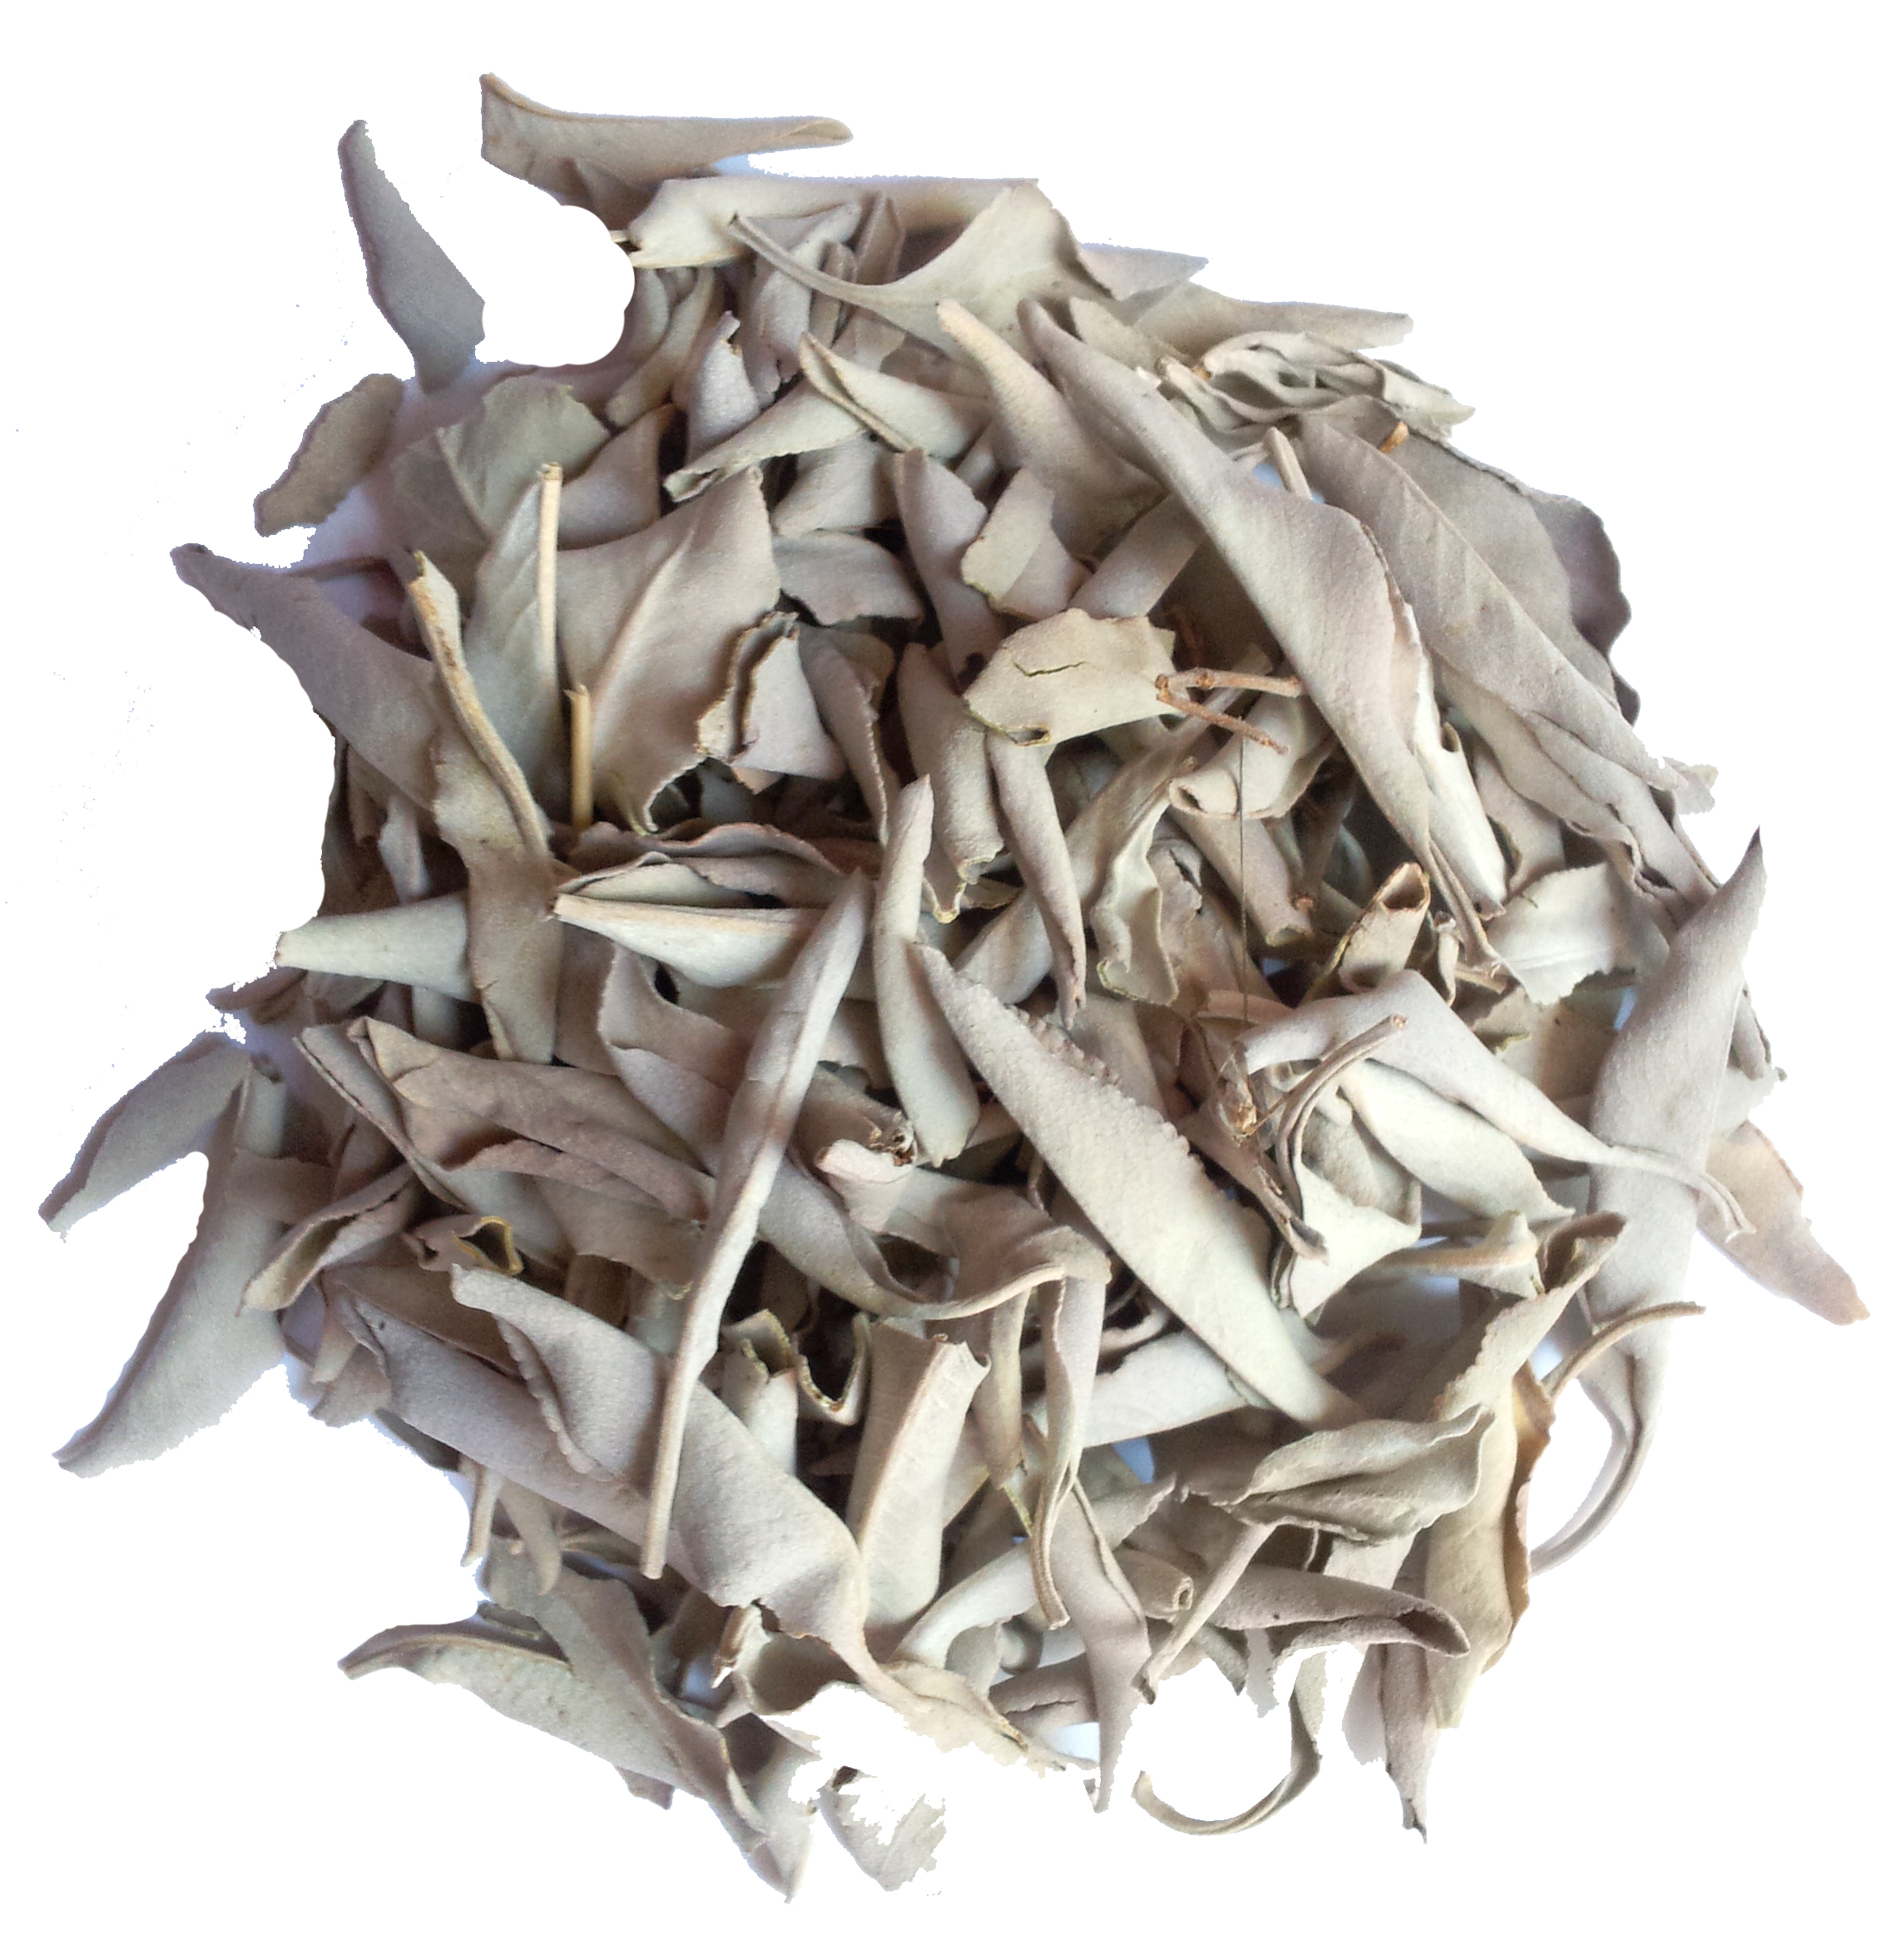
petal, food, produce, incense, flavor, shamanism, oyster mushroom, shiitake, sunflower seed, white sage, energy cleaning